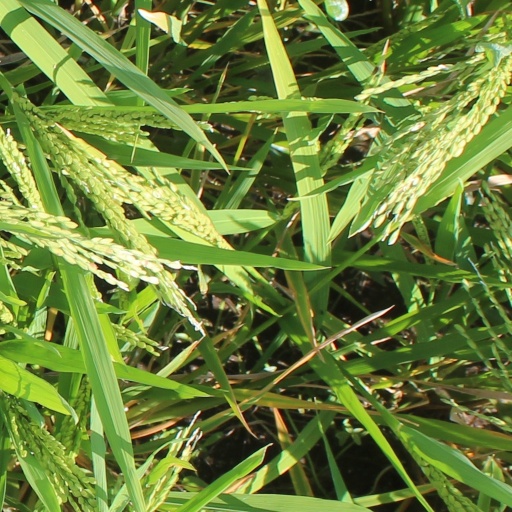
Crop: rice